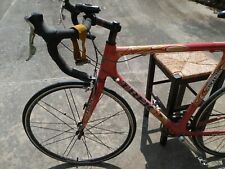
Vehicle type: Bikes